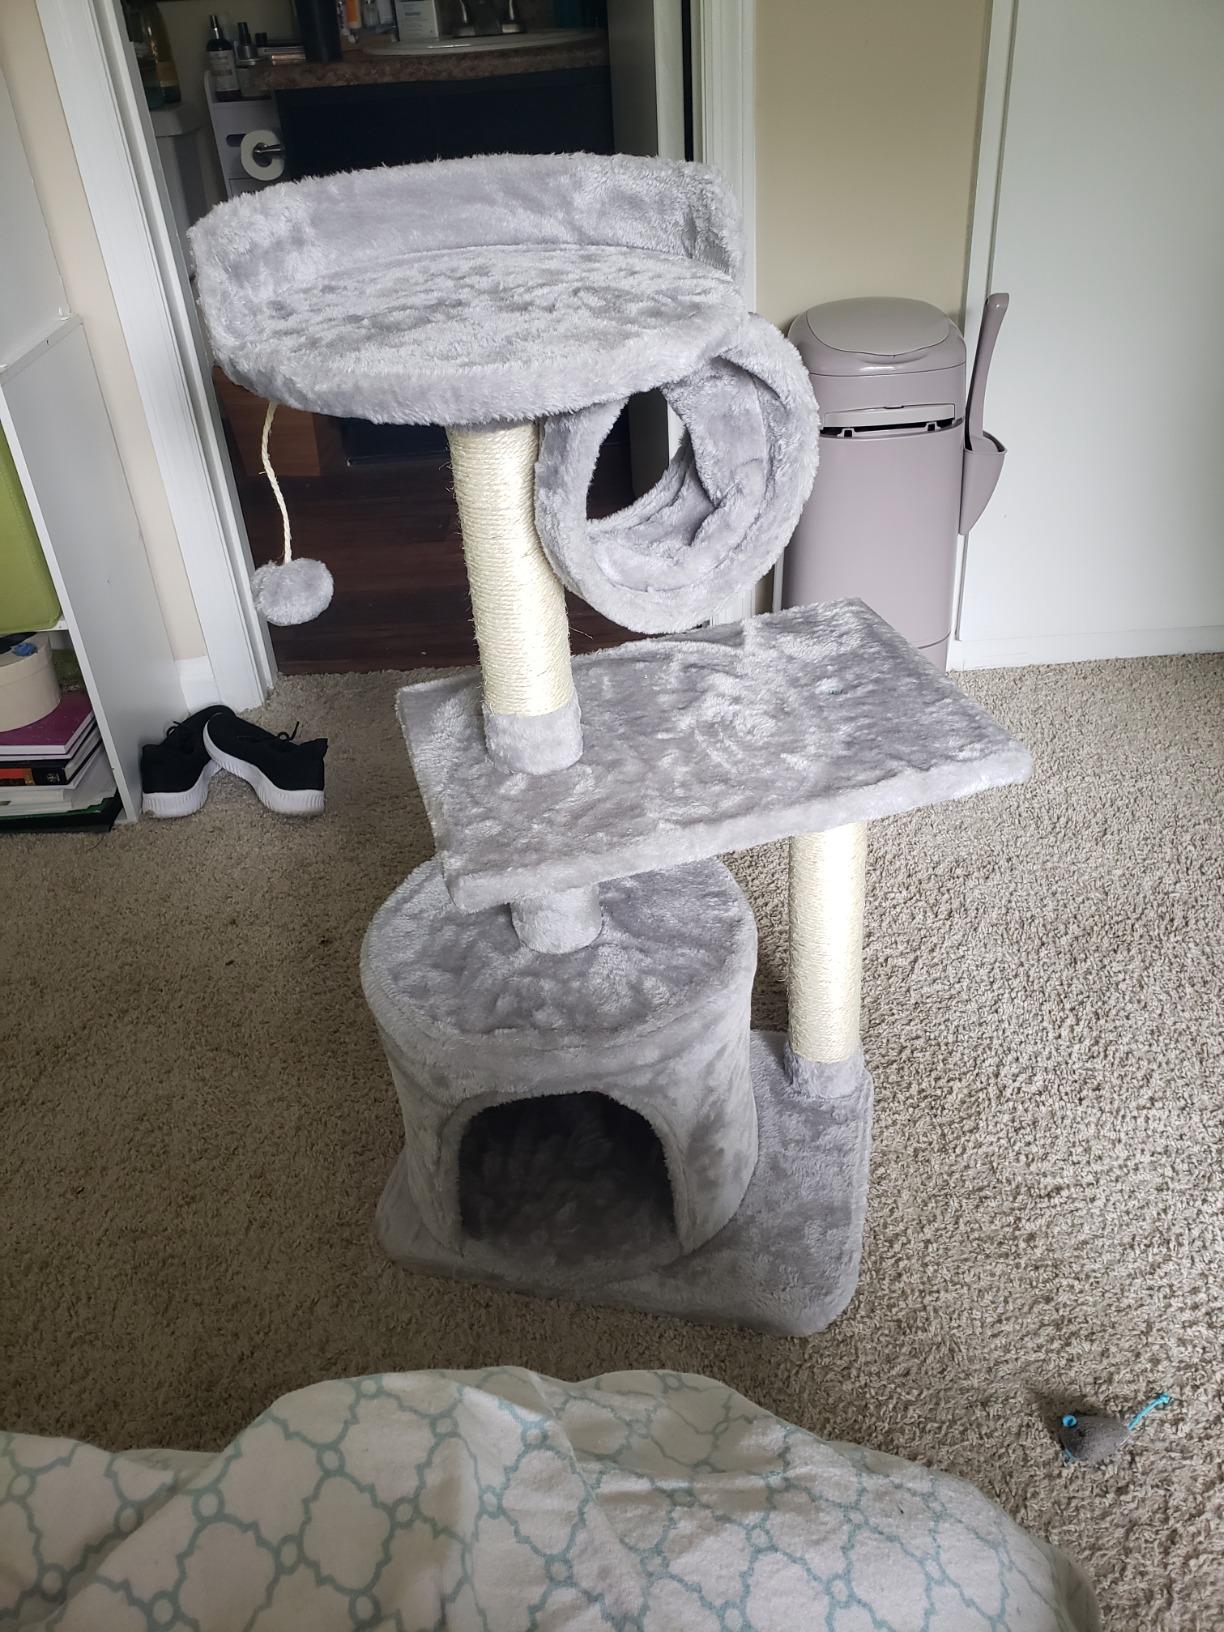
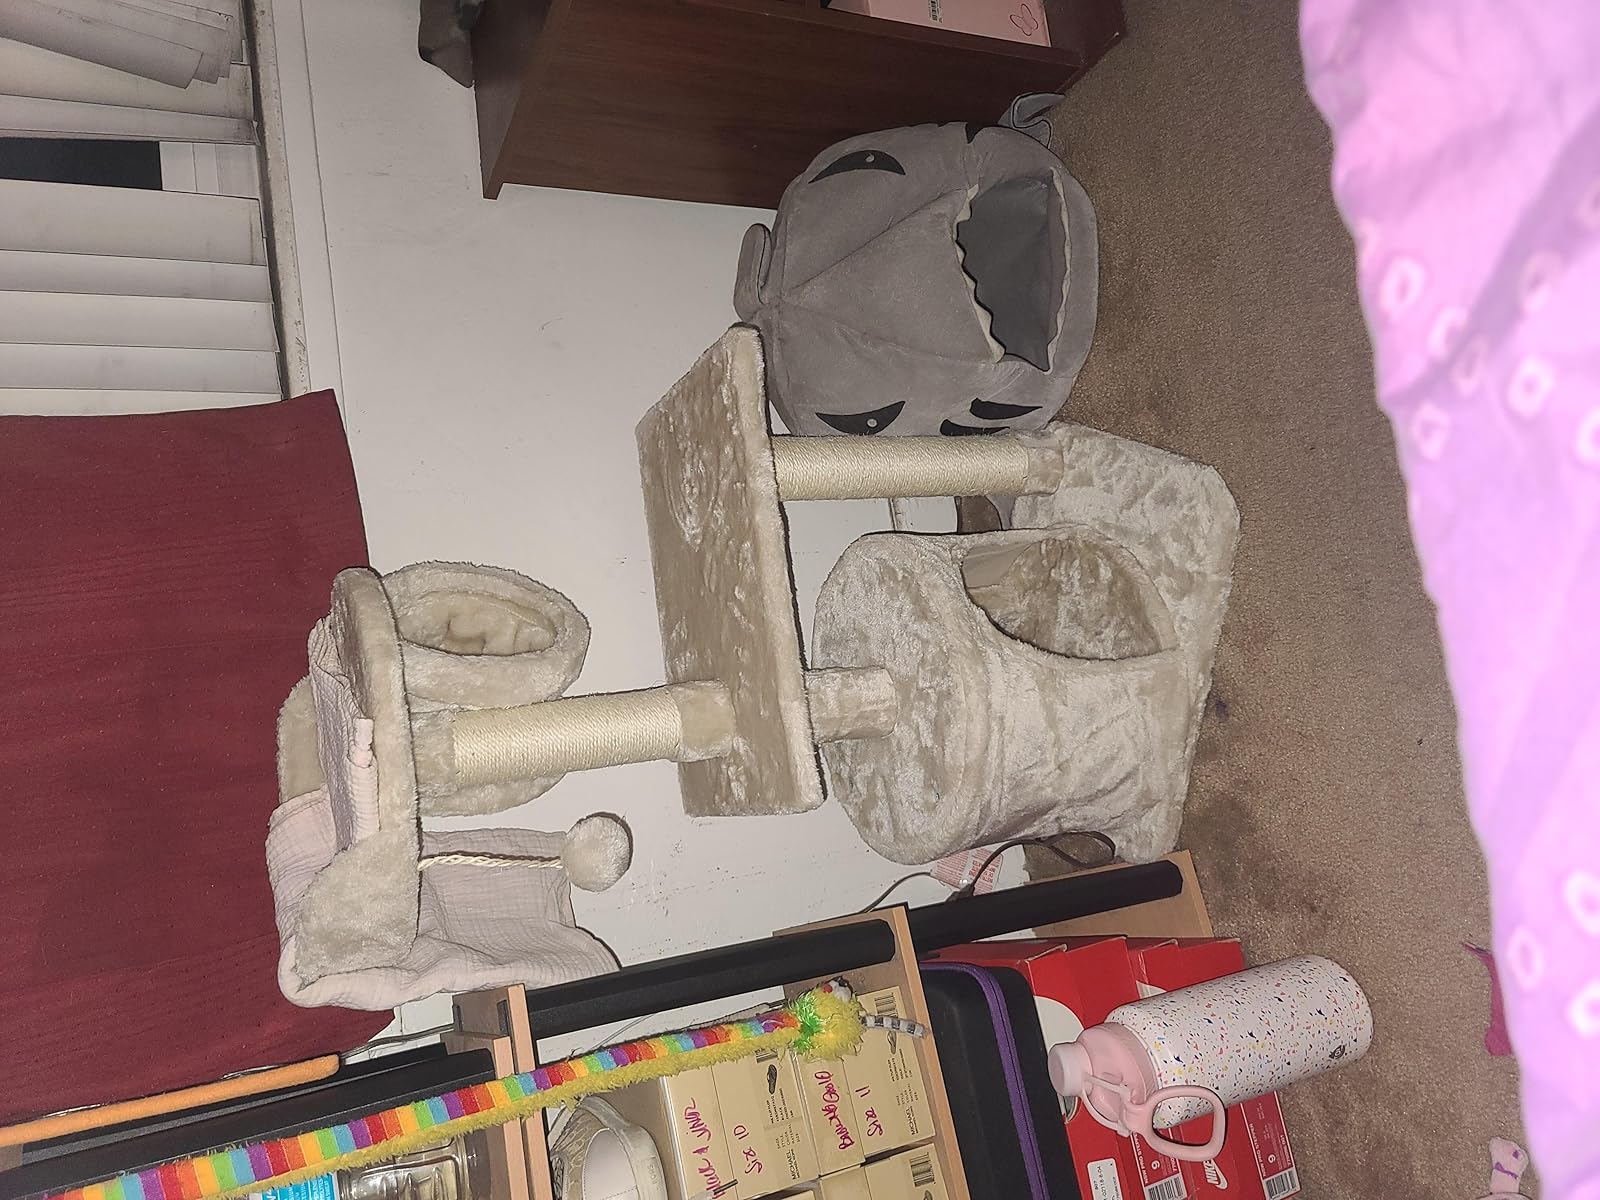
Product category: items_cat tree
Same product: yes